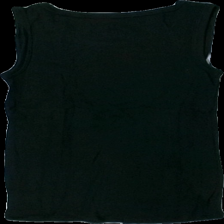
View: back
Type: Tank top
Category: Ladies
Brand: Skill
Colors: Black
Material: 100% cotton
Cut: Regular
Size: S
Season: All
Damage location: middle center
Damage 2 location: bottom left
Price range: <50
Recommended usage: Export
Description: svart linne, luddigt
Comment: luddigt